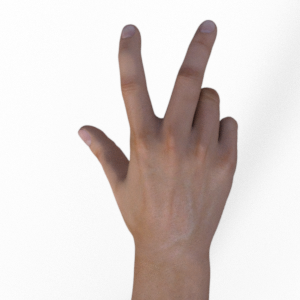
Label: scissors